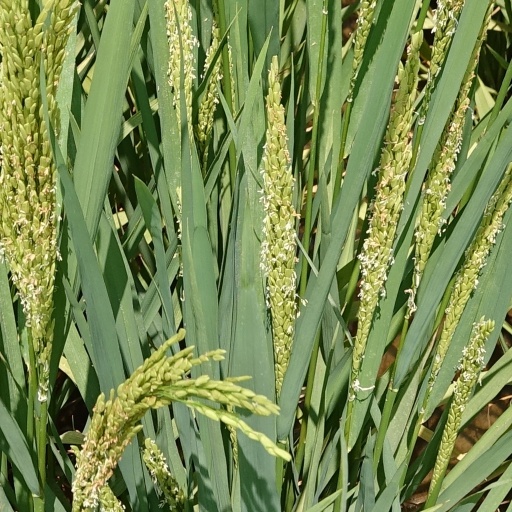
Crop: rice